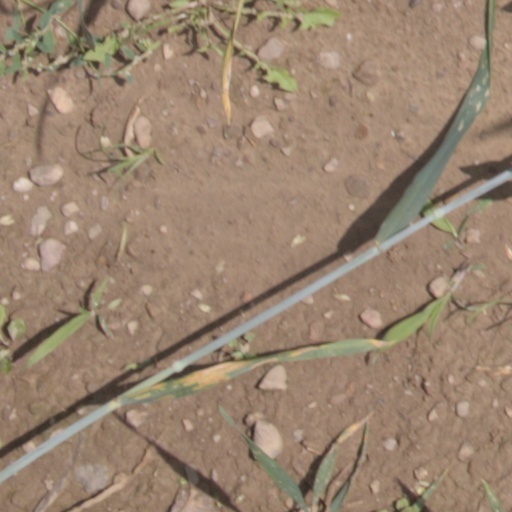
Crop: wheat